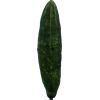
Label: Cucumber 3